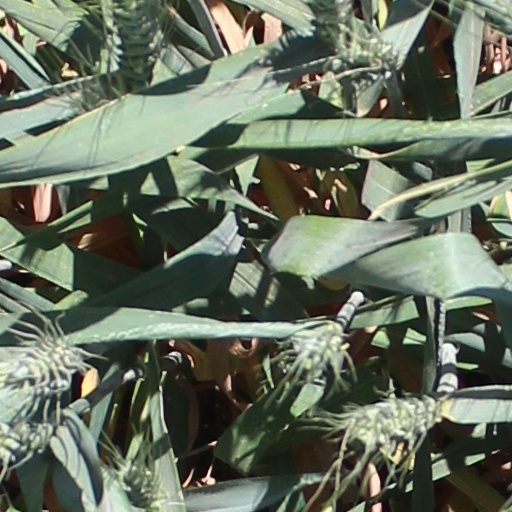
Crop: wheat